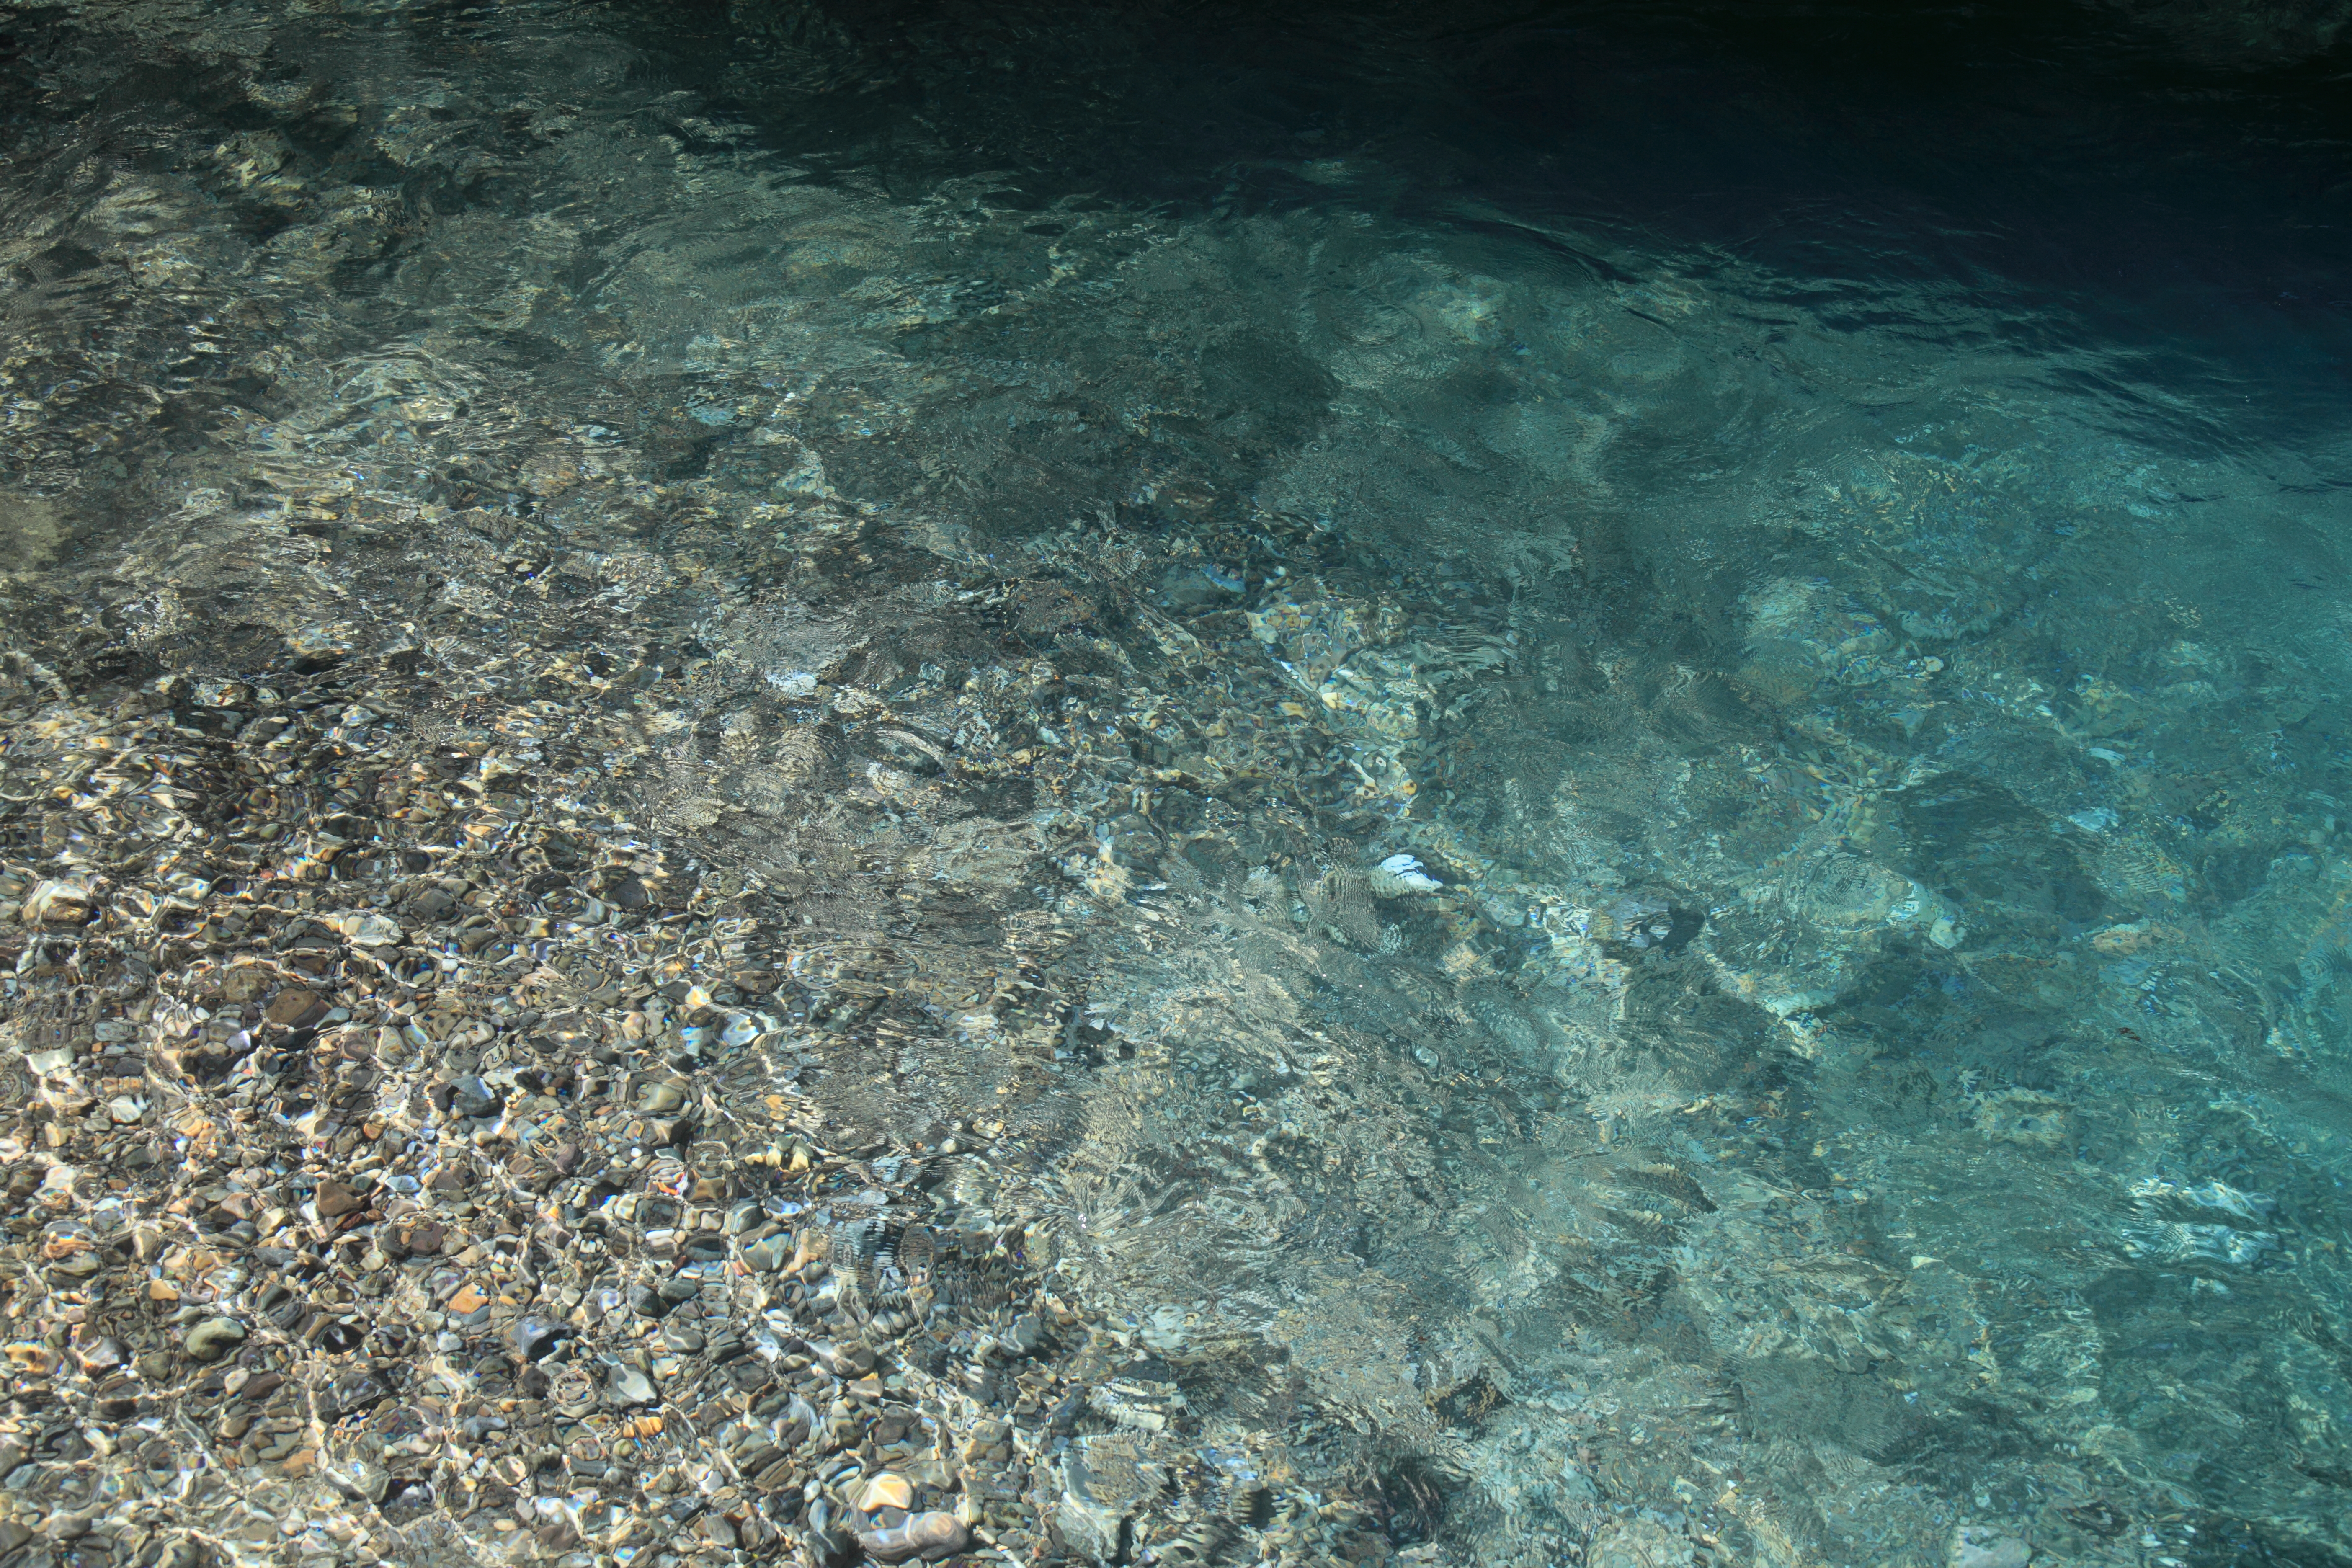
sea, ocean, river, underwater, high, biology, peninsula, fish, reef, 5d, hires, markii, hi, res, resolution, izu, kawazu, kawadu, marine biology